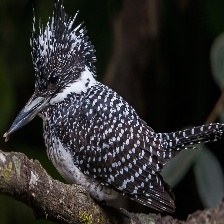
Species: CRESTED KINGFISHER
Scientific name: MEGACERYLE LUGUBRIS